Poul de Løvenørn

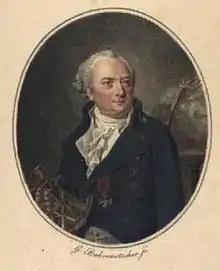
Poul de Løvenørn

Throughout his career, Løvenørn concentrated professionally on cartography and navigation. The charts which Løvenørn produced, influenced or instigated, alongside written descriptions and pilots, cover areas as diverse as parts of Greenland and the Canary Isles, and also the English Channel and the Goodwin Sands. Mostly, however, they are charts of Danish-Norwegian coastal waters. Many of these are held in the M/S Maritime Museum of Denmark (Danish: M/S Museet for Søfart) at Helsingør.